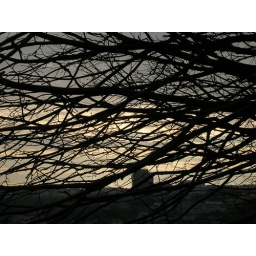
some tree in the sky